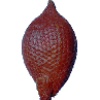
Label: salak